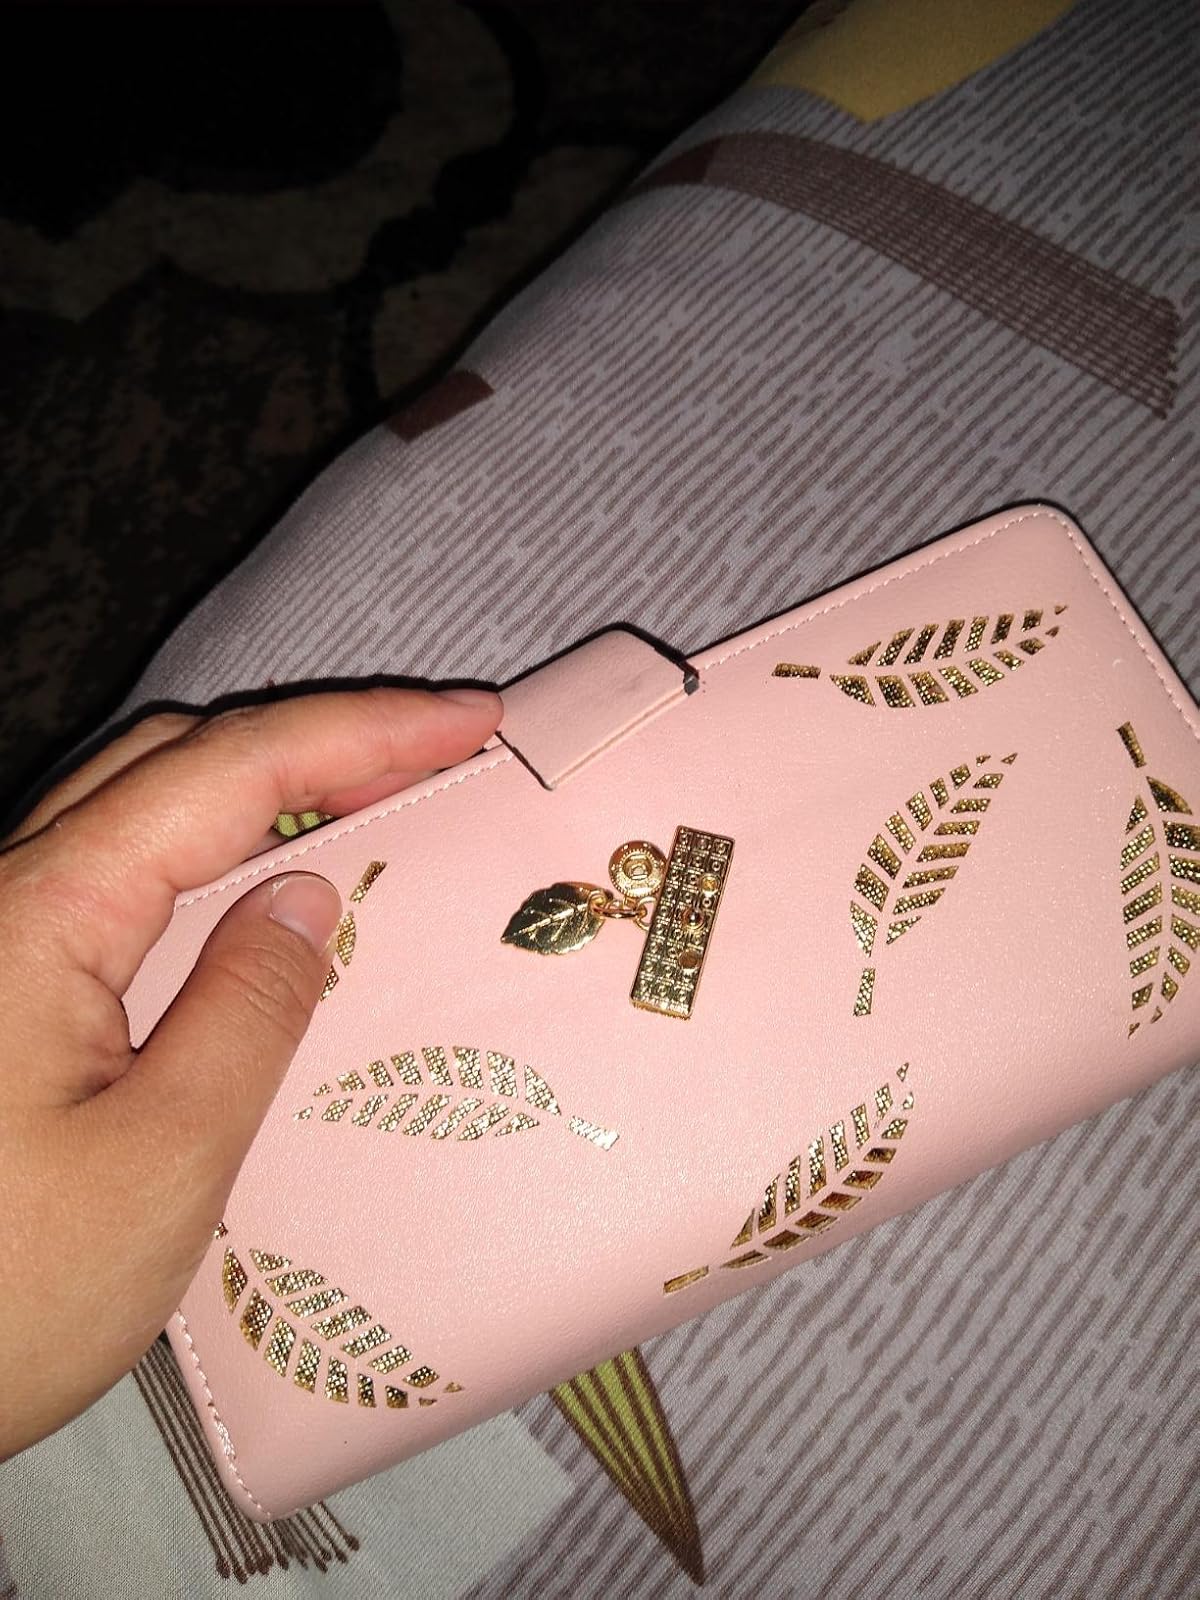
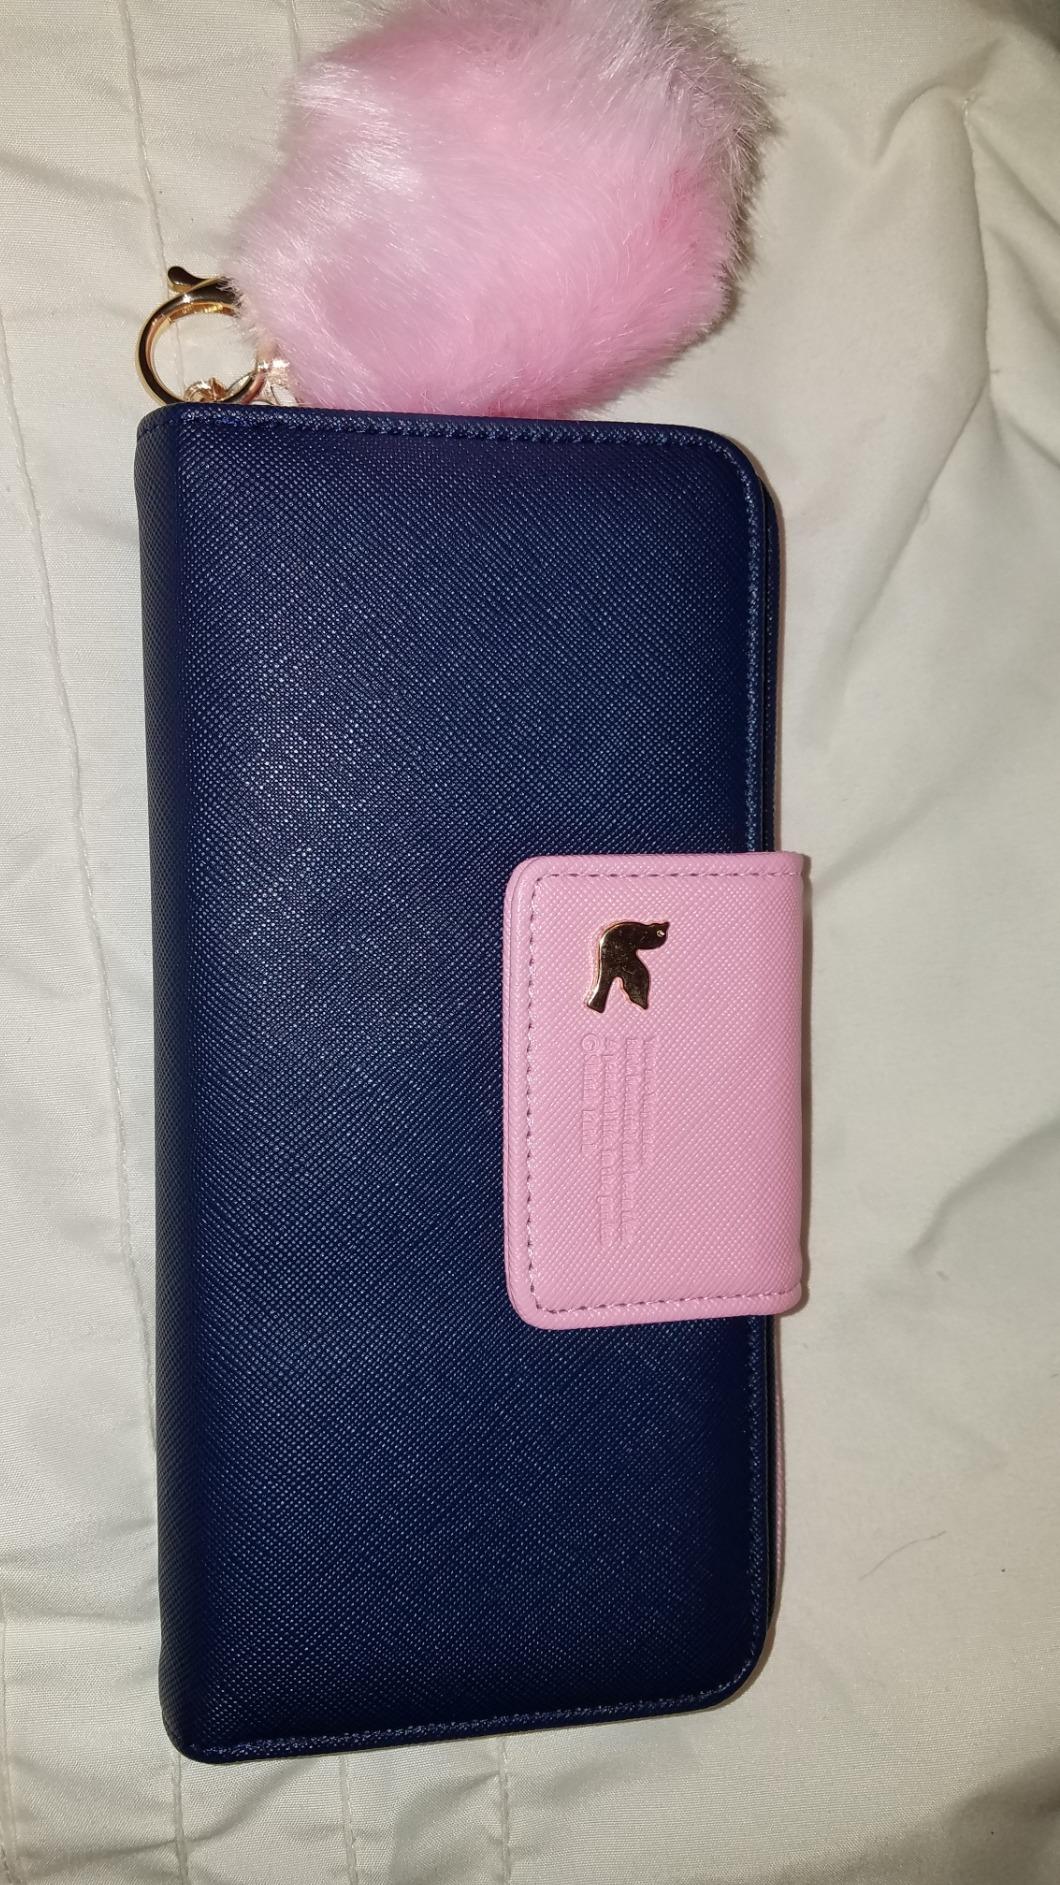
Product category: accessories_handbag
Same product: no